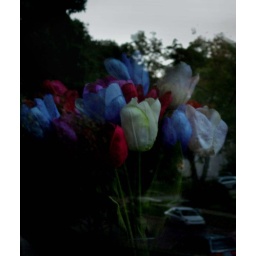
fake flowers in the window